Papuan frogmouth

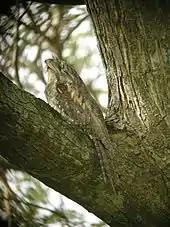
Papuan frogmouth in Papua New Guinea

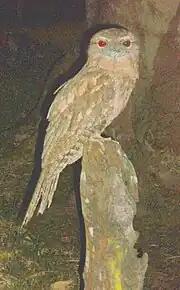
Papuan frogmouth, Cooktown, Queensland

The Papuan frogmouth is the largest of frogmouths in terms of length. Average sizes indicate that it only falls behind the Neotropical great potoo and oilbird (if the latter is a true member of the order) among the largest species in the order Caprimulgiformes. On average these birds are about , with a range of . This species was found to average in males and in females, with a total range of . The tawny frogmouth is smaller on average than this but is capable of reaching higher maximum weights. The Papuan frogmouth has a bulbous bill, red eye, cream eyebrow, long tail and dark wings. The male of the species is slightly larger, darker and marbled in appearance. The female is more rufous in appearance.